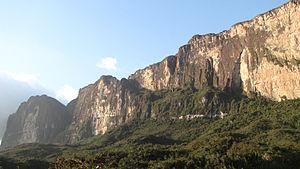
Le mont Roraima est une montagne d'Amérique du Sud partagée entre le Brésil, le Guyana et le Venezuela. Il s'agit d'un tepuy, une montagne tabulaire caractéristique du plateau des Guyanes. Délimité par des falaises d'environ 1 000 mètres de hauteur, son plateau sommital présente un environnement totalement différent de la forêt tropicale humide et de la savane qui s'étendent à ses pieds. Ainsi, la forte pluviométrie est à l'origine de formations pseudokarstiques, dont de nombreuses et grandes grottes, ainsi que du lessivage du sol. La flore s'est adaptée à ces conditions climatiques et géologiques avec un fort endémisme et une abondance de plantes carnivores qui trouvent dans les insectes capturés les nutriments absents dans le sol. La faune est peu présente mais marquée elle aussi par un endémisme prononcé, notamment chez les reptiles et les amphibiens. Cet environnement est protégé au sein du parc national Canaima au Venezuela et du parc national du Mont Roraima au Brésil. Le point culminant de la montagne s'élève sur le rebord méridional de la falaise, en territoire vénézuélien, à 2 810 mètres d'altitude ; cette proéminence constitue le plus haut sommet de l'État de Bolívar.